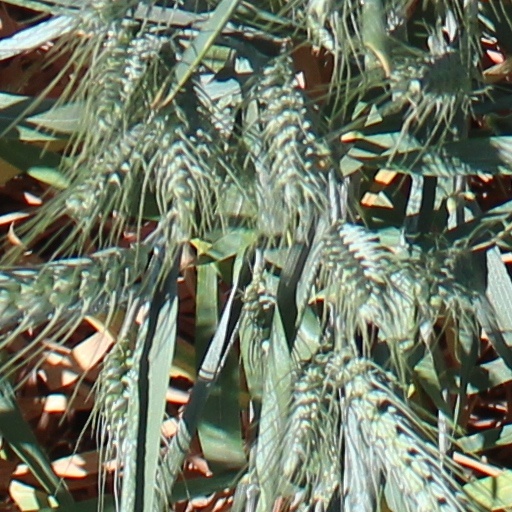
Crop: wheat